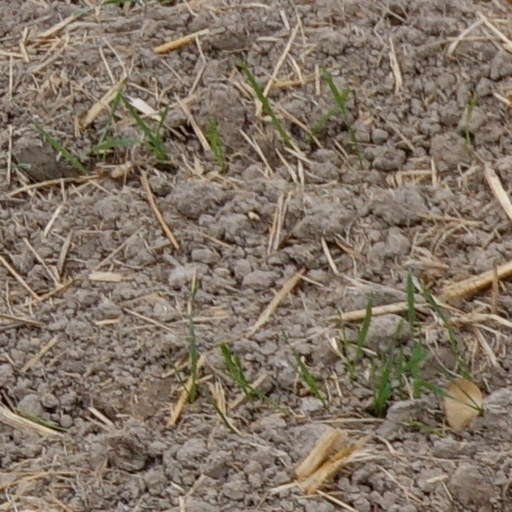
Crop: wheat